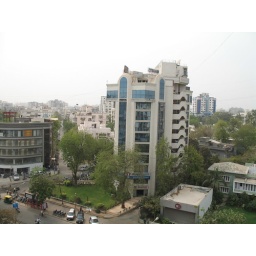
This pics are taken form my office window located near Associate Petrol Pump